Heinrich Bürger

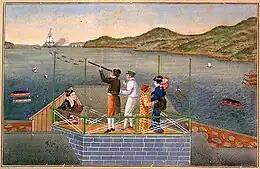
Von Siebold and Japanese women watching an incoming towed Dutch sailing ship at Dejima by Kawahara Keiga

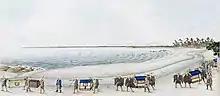
Every year the Dutch have to pay a visit to the court of the shogun, the military leader of Japan, in Edo (present day Tokyo). Everyone who was able to afford it travelled by norimono (litter). The picture shows the delegates on their way (1826) by Kawahara Keiga

On 14 June 1825 Heinrich Bürger was appointed by the Dutch government as the assistant of Philipp Franz von Siebold on the isle of Dejima (Nagasaki, Japan) for the "natural research" in Japan. He left for Japan on 1 July together with Carl Hubert de Villeneuve. On Dejima Bürger did chemistry and biological research, and he taught the Japanese. He also was head of pharmacy and assisted Siebold's polyclinical visits to patients outside Dejima. In 1826, both Bürger and Kawahara Keiga joined Siebold on the court journey to the Shogun in Edo. In 1828 Bürger was appointed as successor of Von Siebold as far as the chemical, natural and biological work was concerned. In the following years he collected large quantities of minerals, plants, reptiles and animals, among which 650 fishes and crustaceans. Bürger began working on a survey of fish, and had Keiga make life-like sketches of 400 species, 200 of which Bürger sent to Siebold along with detailed descriptions. Much of this material was used for the later publication Fauna Japonica by Temminck and Schlegel. Plants sent by Bürger arrived in the botanical gardens of university cities like Leiden, Groningen, Munich, Paris, London, Florence and St. Louis. The Naturalis Museum in Leiden boasts a large Bürger collection.